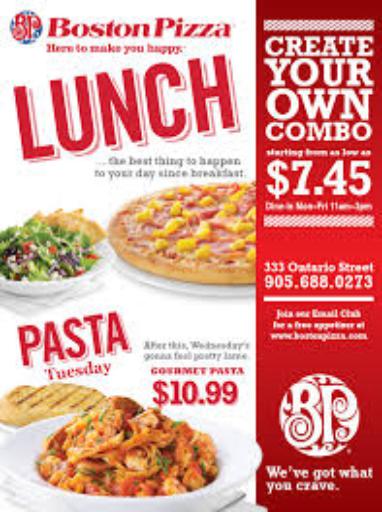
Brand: Boston Pizza
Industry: Food